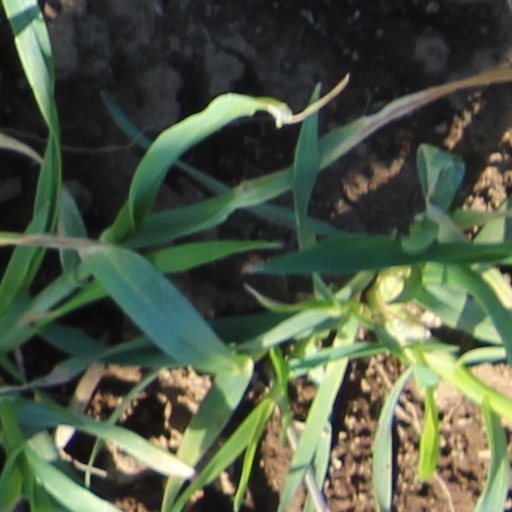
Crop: wheat